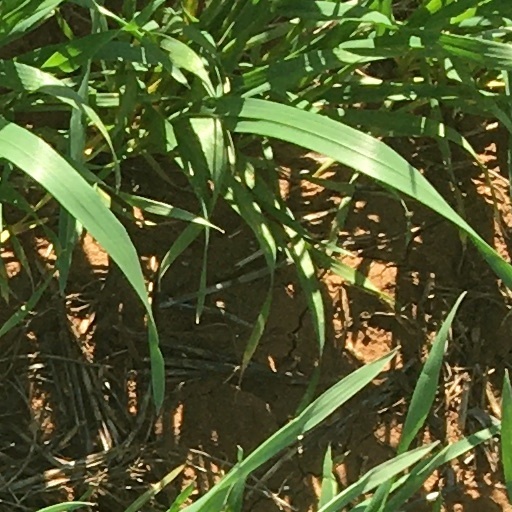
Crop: wheat